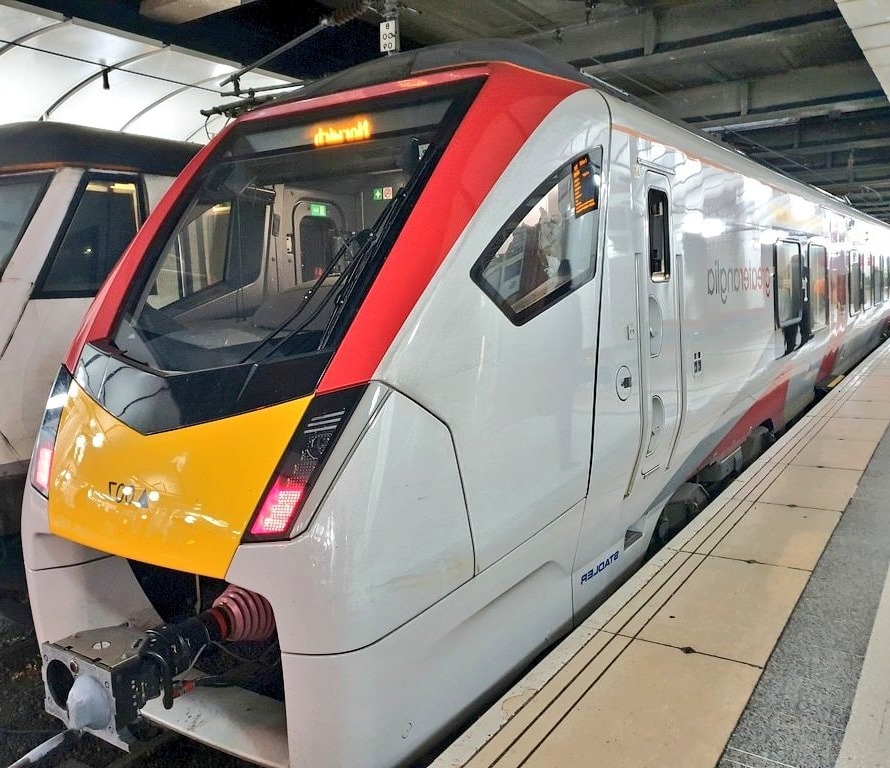
Vehicle type: Trains